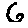
Label: 6